Gravity of Mars

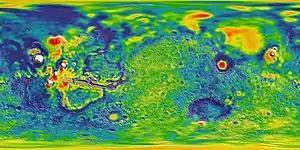

Therefore, gravity models nowadays are not directly produced through transfer of the measured gravity data to any spatial information system because there is difficulty in producing model with sufficiently high resolution. Topography data obtained from the MOLA instrument aboard the Mars Global Surveyor thus becomes a useful tool in producing a more detailed short-scale gravity model, utilizing the gravity-topography correlation in short-wavelength. However, not all regions on Mars show such correlation, notably the northern lowland and the poles. Misleading results could be easily produced, which could lead to wrong geophysics interpretation.